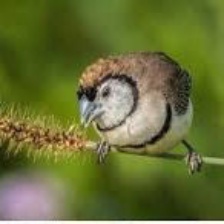
Species: DOUBLE BARRED FINCH
Scientific name: TAENIOPYGIA BICHENOVII
ImageNet parent category: house_finch